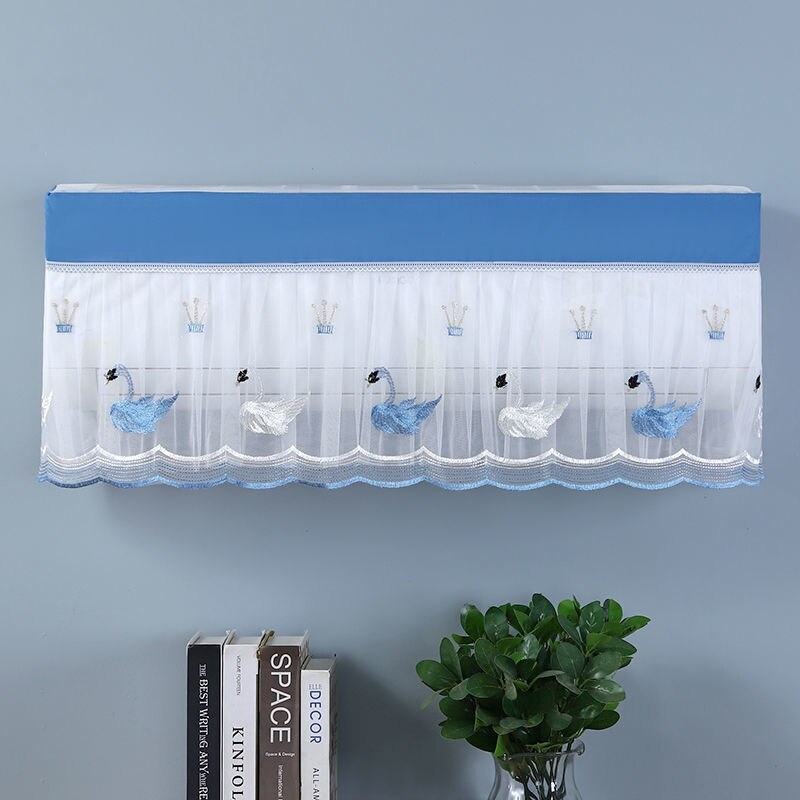
Air Conditioner Cover For 1/1.5/2 Ton Waterproof and DustProof - Free Size
😍Here is Your AC Protector😍 Our air conditioner dust-proof cover is made of PEVA material , the dust-proof cover is lightweight, durable, washable and easy to clean, can be reused for a long time. Waterproof - Made of high quality water-resistant material, Waterproof and dustproof, the Air Conditioner Cover protector for your air conditioner. 1. Dustproof cover Protect your AC from wear and tear with this protectant cover. It is made of dust proof and waterproof material to keep your AC protected when not in use. 2. Easy To Cover Elastic tightening belt design easy to put on and remove the dust cover. 3. Waterproof & Easy carrying Polyester material translucent frosted texure easy to clean. Waterproof & weatherproof Covers made from high tensile Polyester material to withstand extreme. 4. Elastic Cover Elastic tightening belt design easy to put on and remove the dust cover. 5. Cute Designs Looking trendy & cute Design, Easy carrying and collecting after folded. Package Includes : 1 x Split AC Dust Cover WHAT WE OFFER 1️⃣ 7 Days Replacement 2️⃣ No Hidden Fees,Low Price 3️⃣ Tracking Number For Every Order 4️⃣ Safe & Secure Payments 5️⃣ 24/7 Customer Support (Email & Whatsapp ) 6️⃣ COD Available All Over India
Brand: Scrollstreet
Category: Home & Garden > Household Appliance Accessories > Air Conditioner Accessories > Air Conditioner Covers